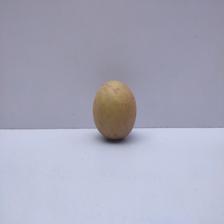
Size: Medium